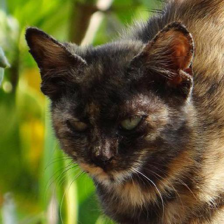
Label: animals